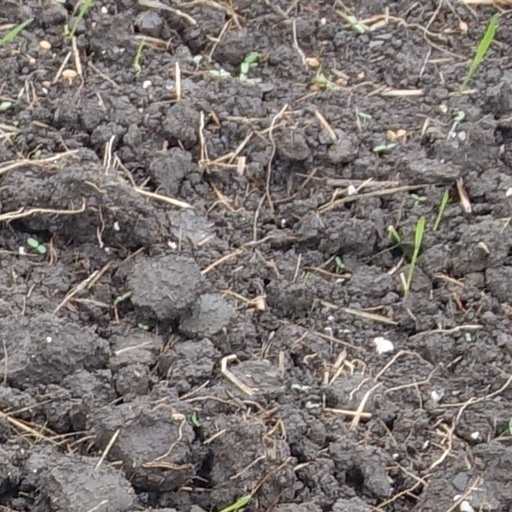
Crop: wheat